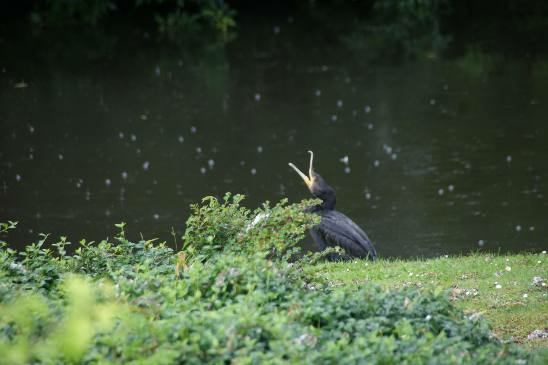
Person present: No